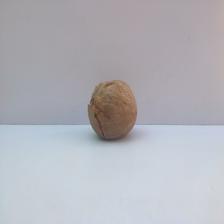
Size: Spoiled